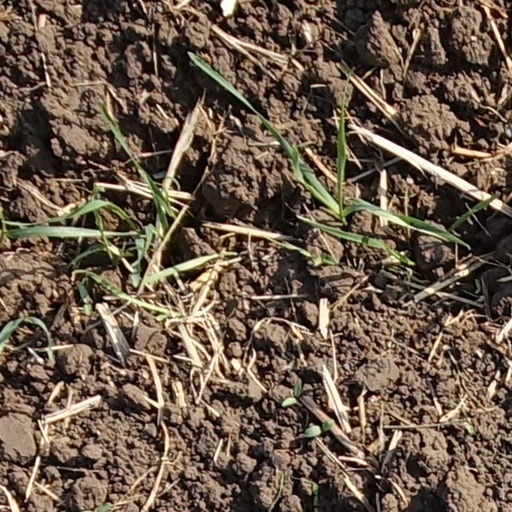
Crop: wheat